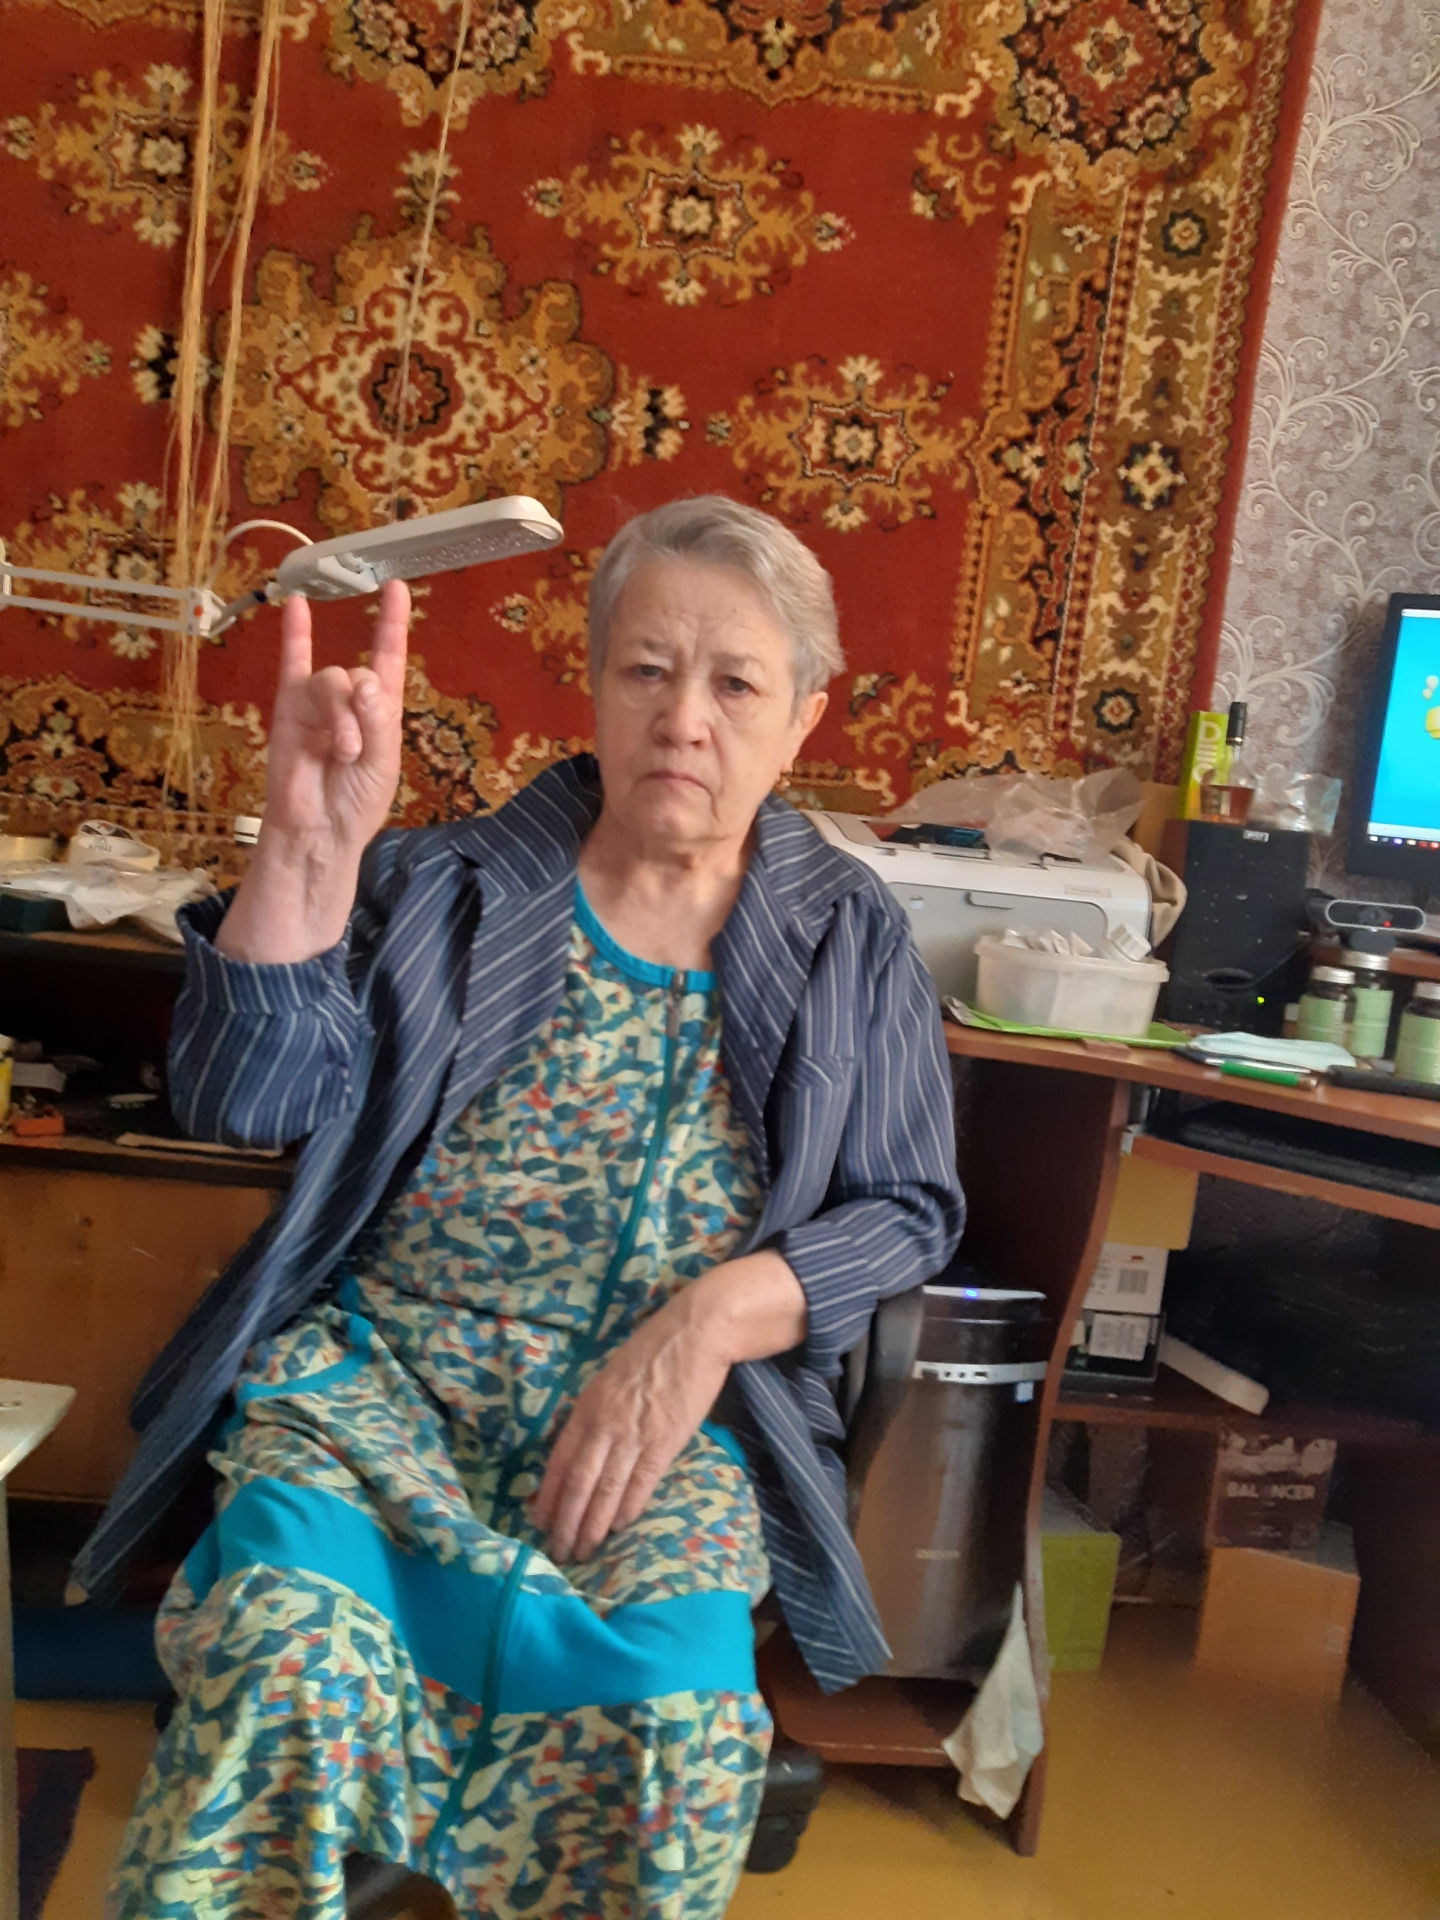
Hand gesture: rock